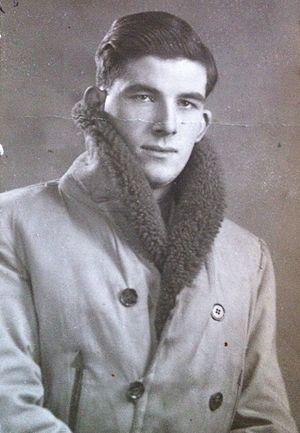
Alain de Prelle de la Nieppe (1922-1955), écuyer, journaliste, écrivain, globe-trotter, correspondant de guerre à l'ONU en Corée, tué en mission de reportage de guerre au Maroc.
Alain de Prelle de la Nieppe, né à Pékin le 30 novembre 1922 et mort à Khouribga le 23 août 1955, dans un accident de voiture, était un journaliste et aventurier belge.